USS Illinois (BB-65)

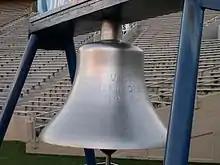
The ship's bell from "Illinois" at Memorial Stadium, University of Illinois at Urbana–Champaign

When BB-65 was redesignated an "Iowa"-class ship, she was assigned the name "Illinois" and reconfigured to adhere to the fast battleship designs drawn up in 1938, by the Preliminary Design Branch at the Bureau of Construction and Repair. Her funding was authorized via the passage of the Two-Ocean Navy Act by the U.S. Congress on 19 July 1940, and she would now become the fifth "Iowa"-class ship built for the U.S. Navy. Her contract was assigned on 9 September 1940, the same date as "Kentucky". Funding for the battleship was provided in part by proceeds from the auction of "King Neptune", a Hereford swine presented across the state of Illinois as a fundraiser, ultimately helping to raise $19 million in war bonds.